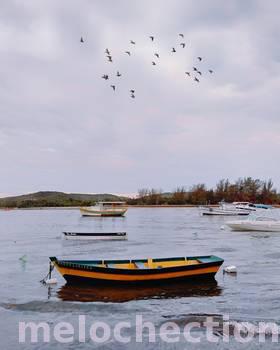
Label: Watermark